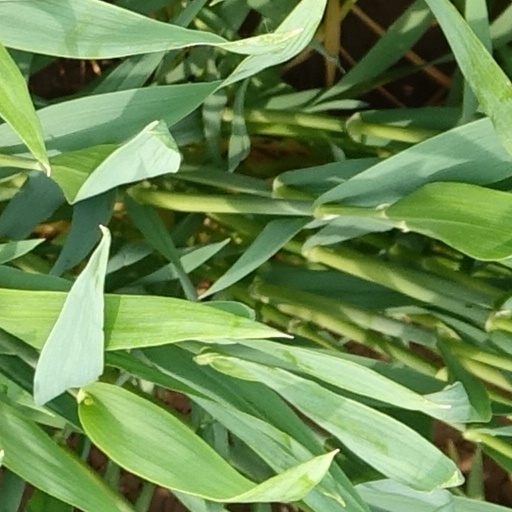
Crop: wheat